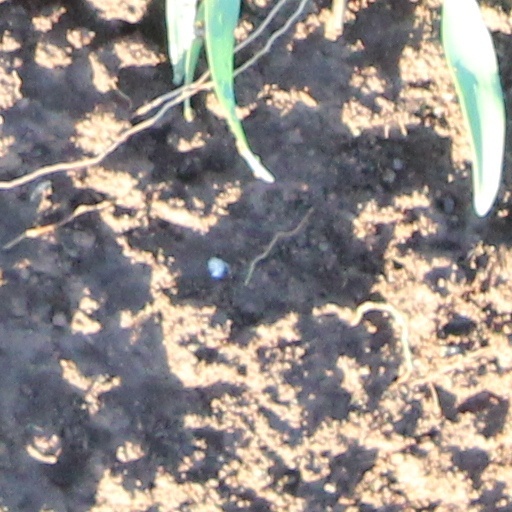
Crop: wheat